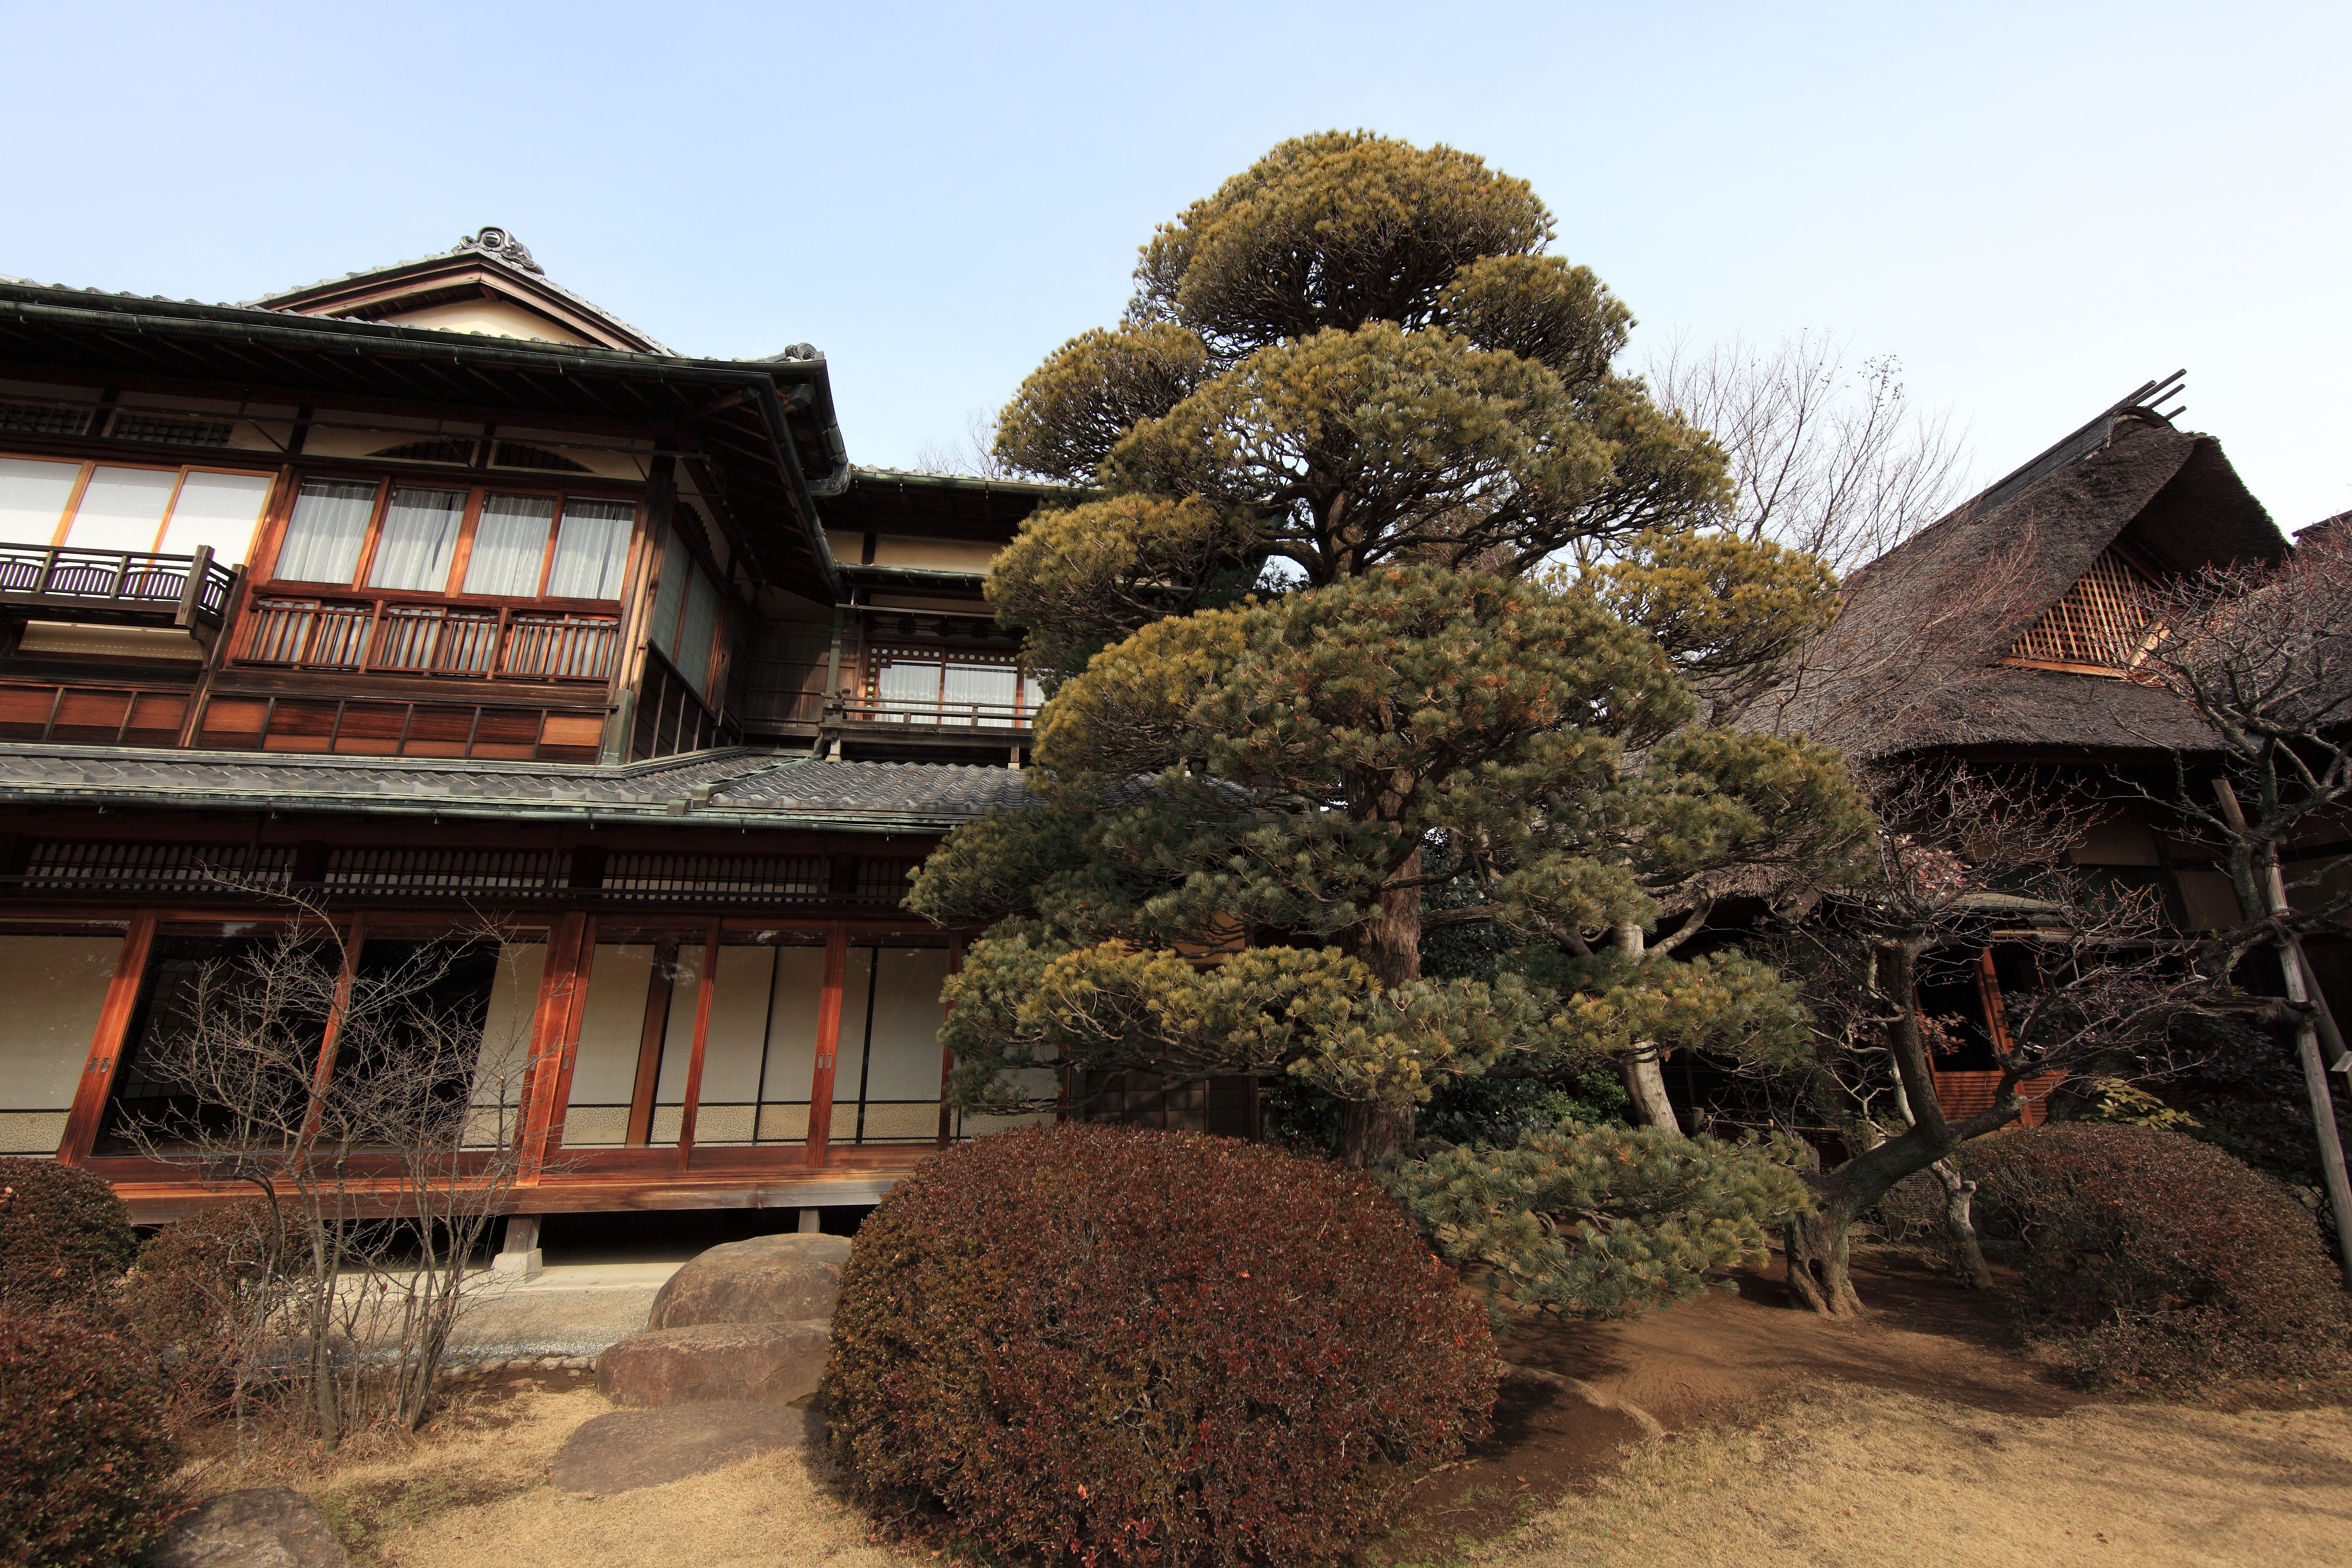
tree, house, building, home, village, high, museum, exterior, memorial, cool image, design, temple, japanese, 5d, style, hires, estate, markii, traditional, hi, res, resolution, saitama, hikigun, tohyama, kawajimamachi